Savannah, Georgia

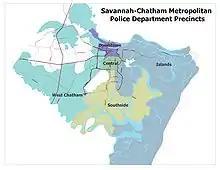

In 2010, the racial and ethnic makeup of the city was 55.04% Black, 38.03% White, 2.00% Asian, 0.03% Native American, 0.01% Pacific Islander, 0.93% from other races, and 2.01% from two or more races. Hispanic or Latino of any race were 4.07% of the population. Non-Hispanic whites were 32.6% of the population in 2010, compared to 46.2% in 1990. In 2020, its makeup was 48.62% Black or African American, 36.60% non-Hispanic white, 0.21% Native American, 3.80 Asian, 0.16% Pacific Islander, 0.47% some other race, 3.53% multiracial, and 6.62% Hispanic or Latino of any race.